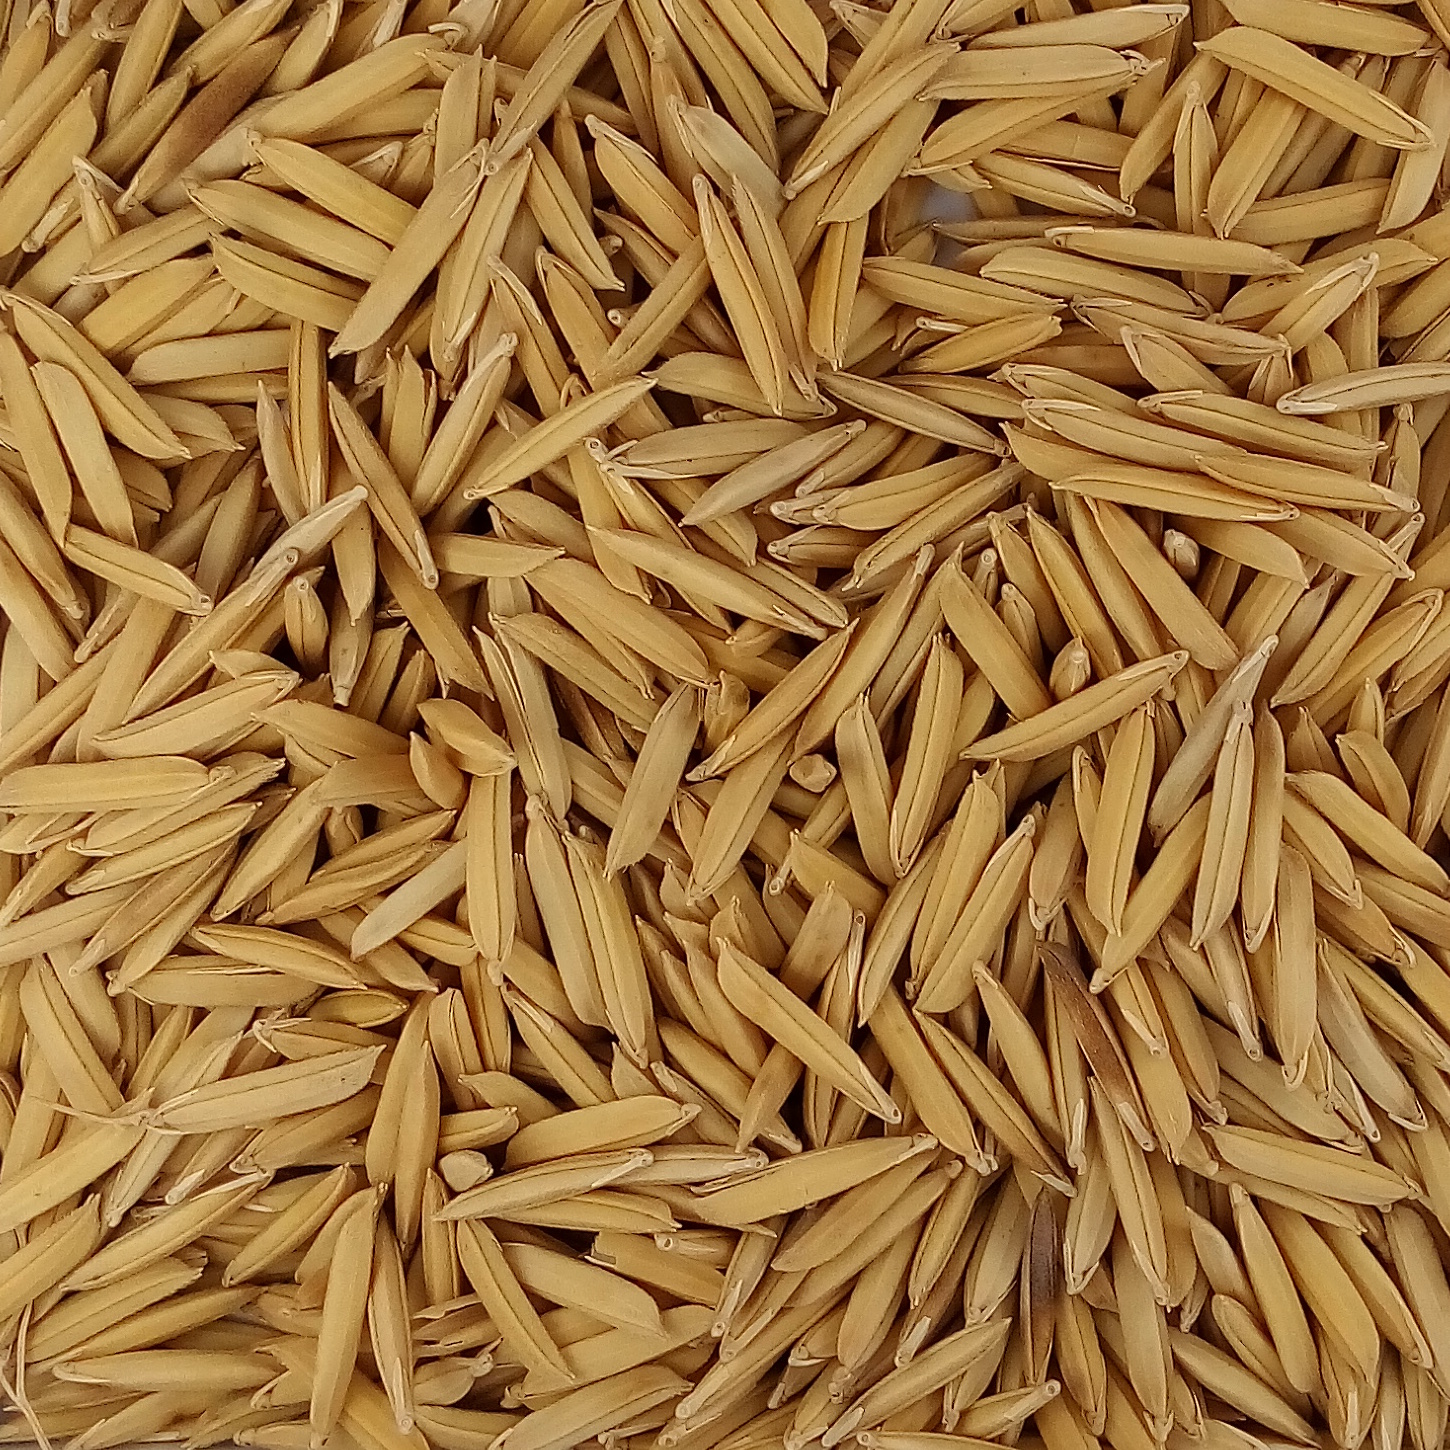
Rice seed variety: 1509